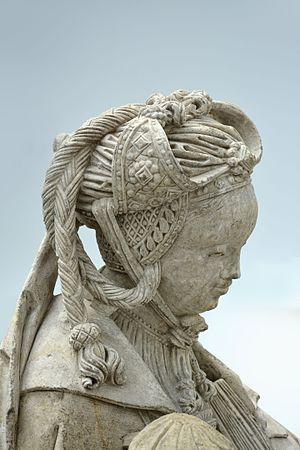
Sainte Marie-Madeleine, probablement sculptée vers 1520 (Calcaire de l'Avesnois)
Les « Belles du Nord » sont un groupe de quatre sculptures, dont deux considérées comme exceptionnelles et comme une « découverte archéologique majeure ». Ces pièces ont été découvertes en 2013 lors d’un diagnostic archéologique.